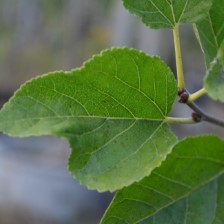
Variety: Kamphaengsaeng42